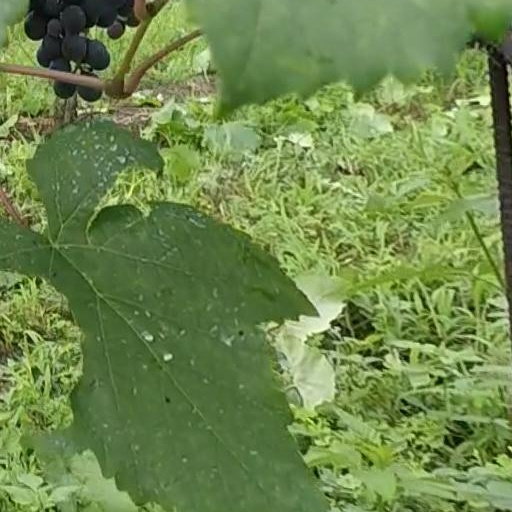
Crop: grape